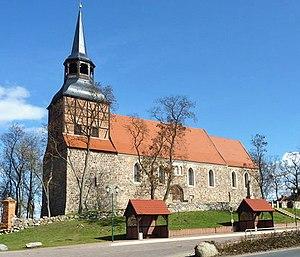
Randowtal est une commune allemande de l'arrondissement d'Uckermark, Land de Brandebourg.